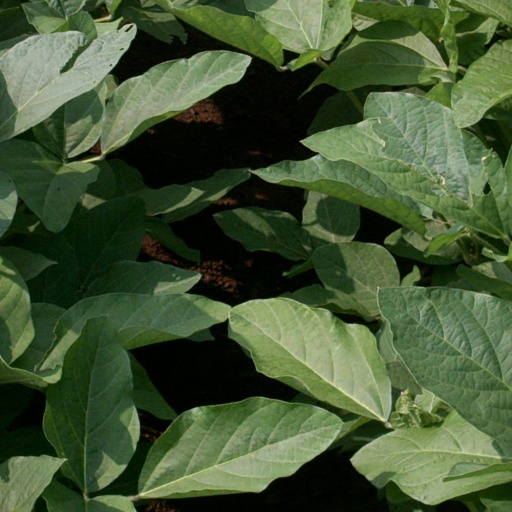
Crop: soybean